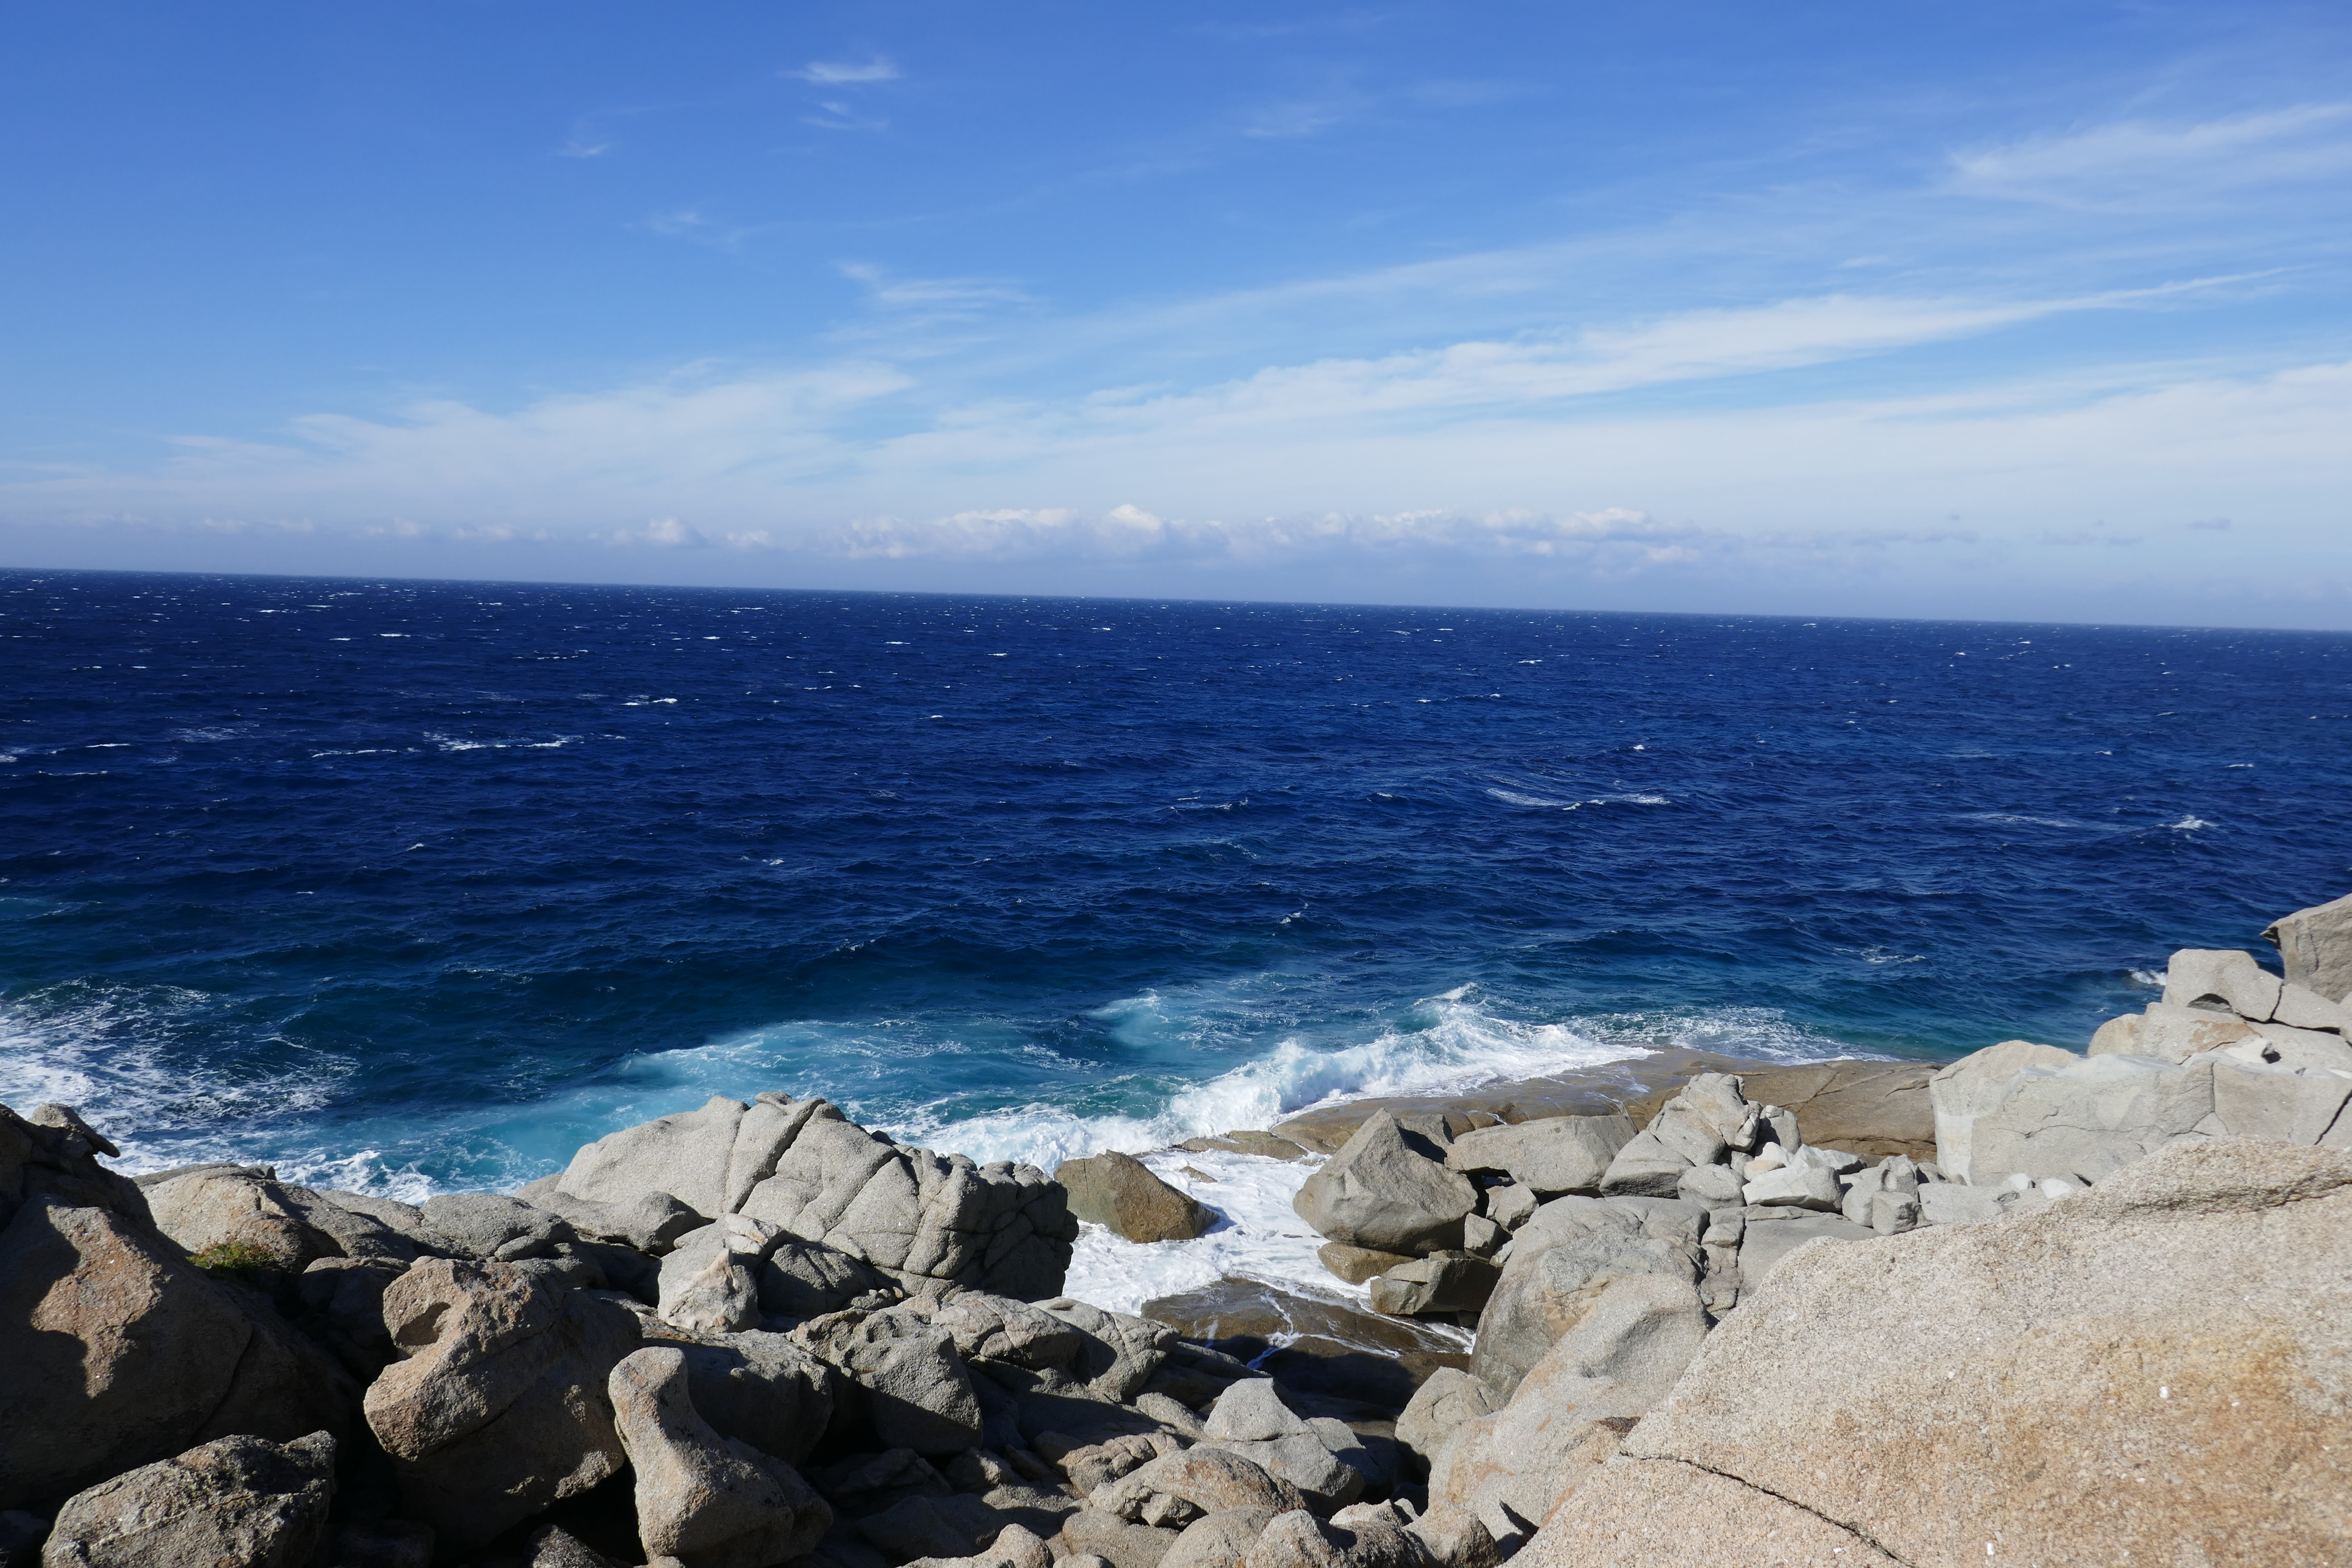
see, ocean, island, blue ocean, cliff, sea, coast, coastal and oceanic landforms, body of water, sky, shore, water, promontory, horizon, beach, headland, cape, wave, rock, wind wave, bay, terrain, cove, vacation, cloud, tourism